Eugenio d'Ors

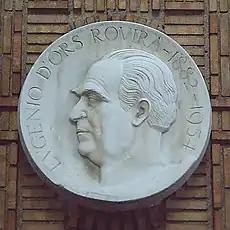
Medallion showing a profile relief of D'Ors, by F. Marés. Detail of the monument dedicated to him in Madrid (1963).

Born in Barcelona in 1882, Eugeni d'Ors initiated himself in the modernist literary environments. He participated in his younger years, between nineteen and twenty-five years, in this aesthetic. He studied law in Barcelona and received his PhD degree in Madrid.